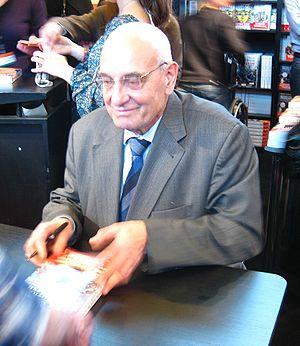
Max Gallo dédicaçant un ouvrage lors du Salon du Livre de Paris le 14 mars 2009.
Cet article présente la liste des membres de l'Académie française, rangée par ordre chronologique de leur élection à chaque fauteuil. Cette liste est précédée d'une liste réduite portant uniquement sur les membres actuels et présentée successivement selon quatre modes de rangement : par ordre alphabétique, par numéro de fauteuil, par date d'élection et par date de naissance.
Max Gallo, né le 7 janvier 1932 à Nice et mort le 18 juillet 2017 à Vaison-la-Romaine, est un écrivain, historien et homme politique français.